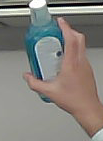
Product: sensodyne_mouthwash